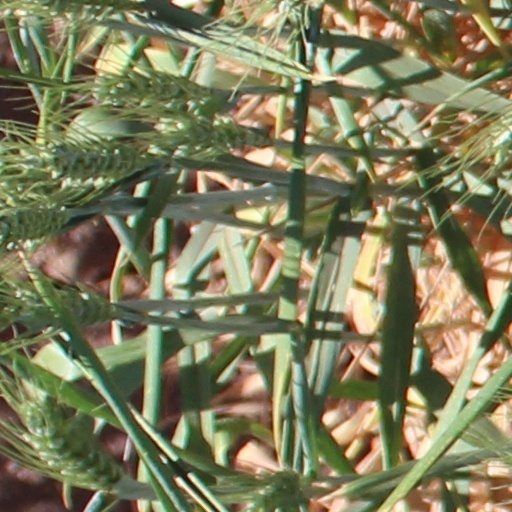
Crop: wheat